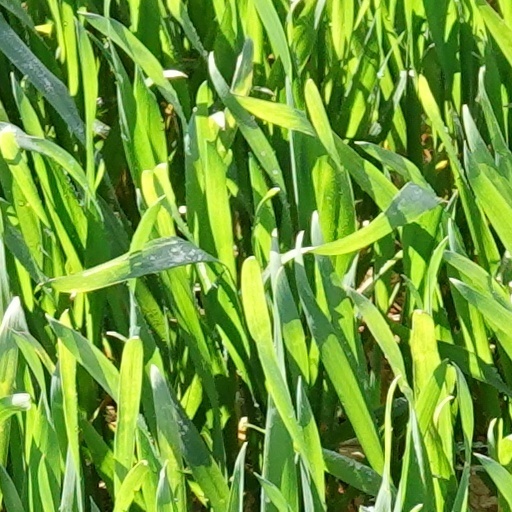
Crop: wheat